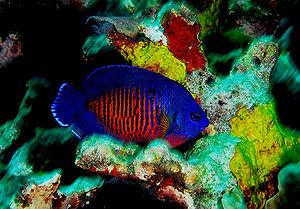
Centropyge est un genre de poissons de la famille des Pomacanthidae.
Les Pomacanthidae constituent une famille de poissons marins appartenant au vaste ordre des Perciformes. Cette famille est composée de huit genres où sont ventilées plus de 80 espèces. Les Pomacanthidae sont communément nommés des Poissons-anges.
Centropyge bispinosa, communément nommé Poisson-ange à deux épines, est une espèce de poisson marin de la famille des Pomacanthidae.